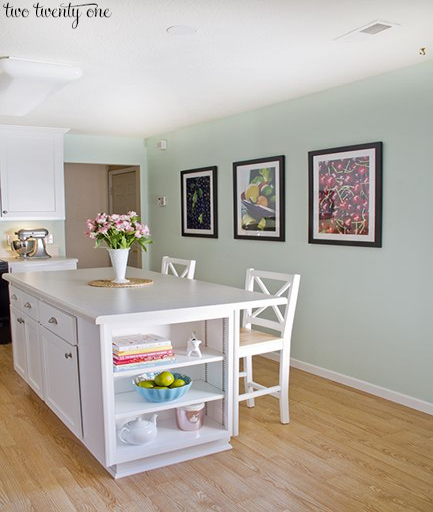
kitchen cabinets refaced by retail business , new knobs and pulls , also like the wall color and flooring